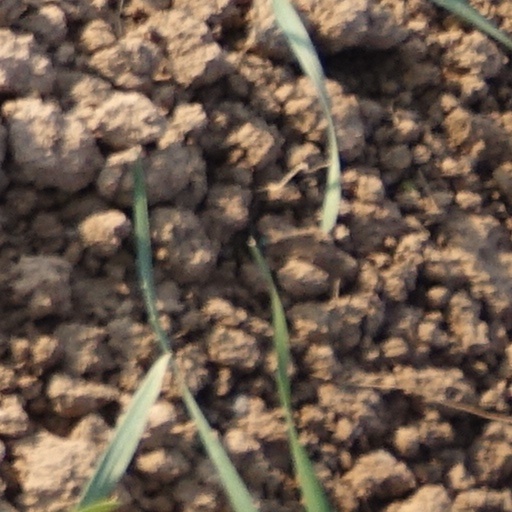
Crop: wheat